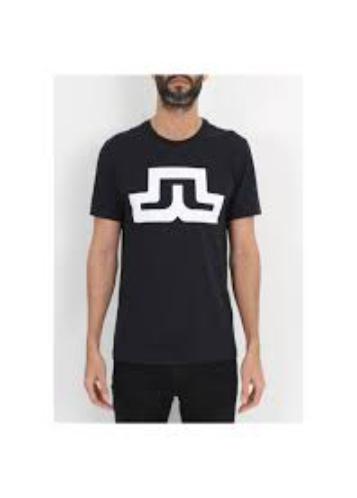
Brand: jlindeberg-1
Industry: Clothes